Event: Nepal Earthquake
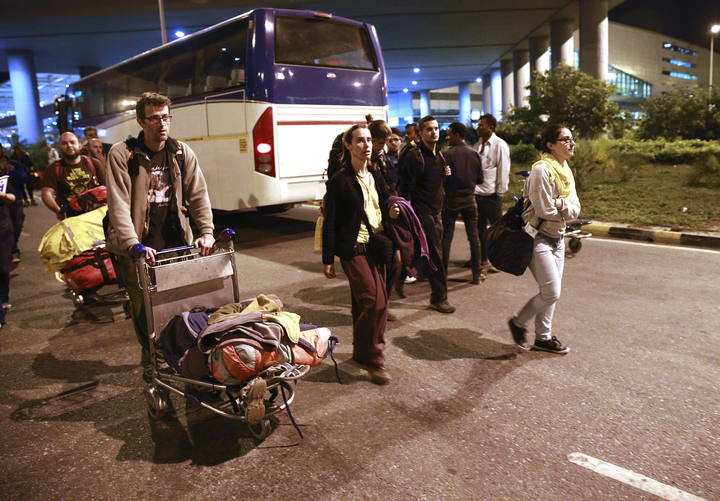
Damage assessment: no_damage